Mouse Guard

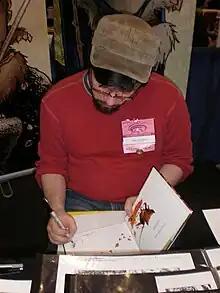
Petersen signing a copy of "Mouse Guard: Fall 1152" at WonderCon 2009.

"Mouse Guard" is set in a world of sapient mice who live in a medieval era, paralleling the same age in human history, though in their world there are no humans. Its stories revolve around a brotherhood of mice known as the "Mouse Guard" who have sworn an oath to serve their fellow civilian mice in times of need, including making safe passage for them through the wilderness and protecting them from predators.